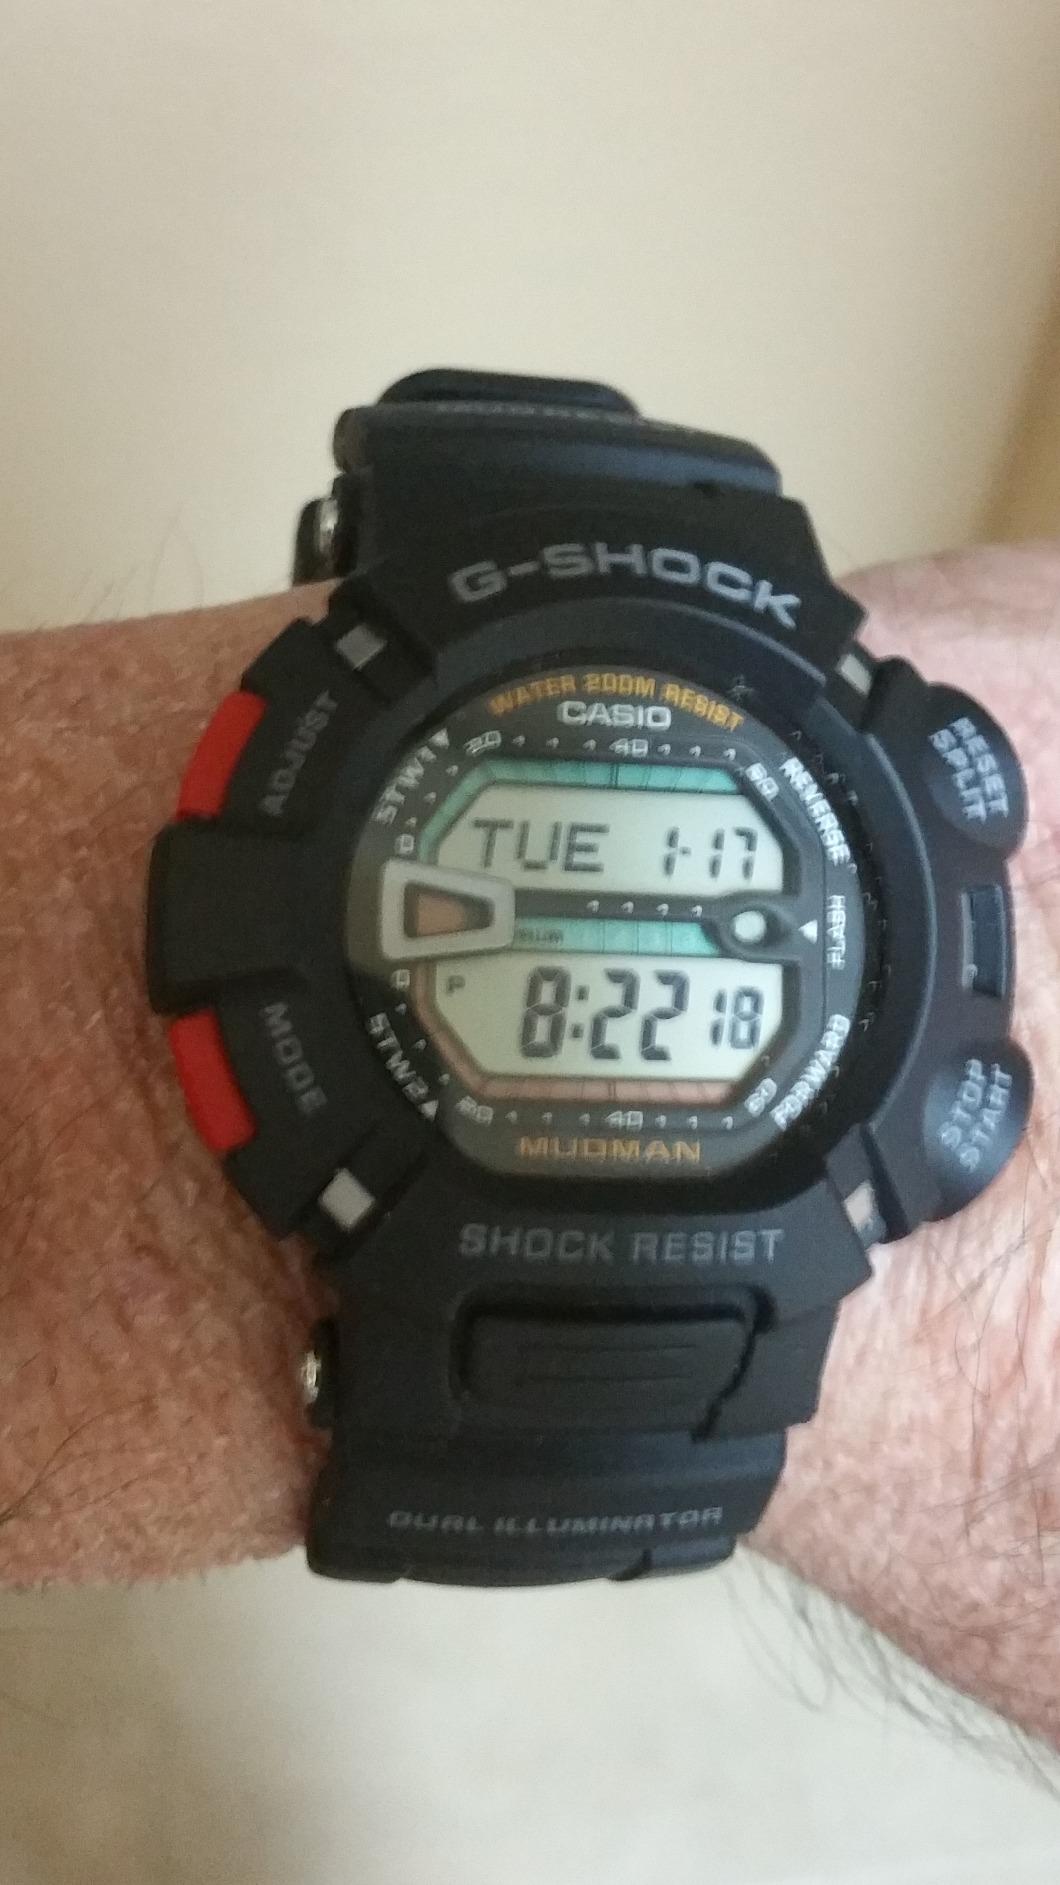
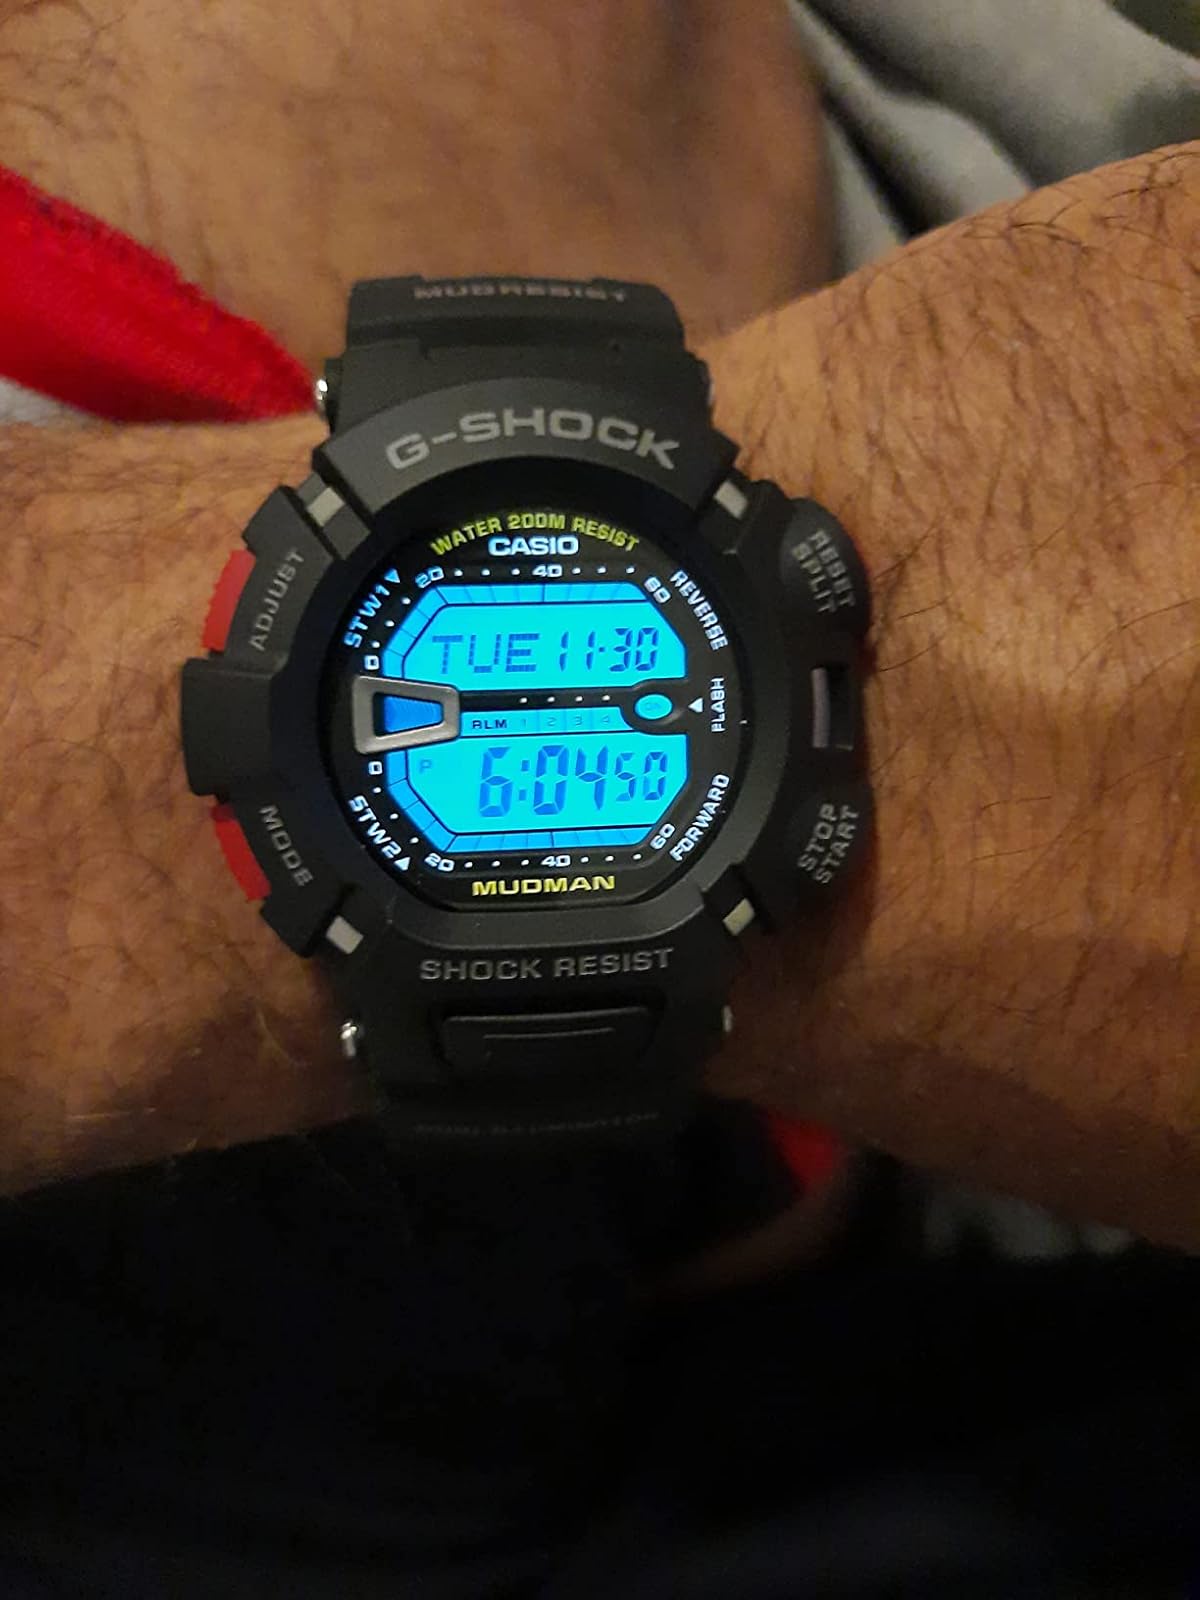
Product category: accessories_watch
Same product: yes